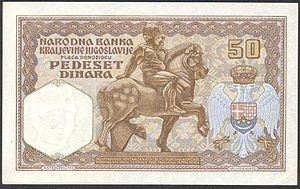
Marko Mrnjavčević était de jure le roi des Serbes de 1371 à 1395, tandis que de facto, il n'a régné que sur un territoire de la Macédoine occidentale centré autour de Prilep. Il est connu sous plusieurs noms, Prince Marko et Roi Marko, tous utilisés par la tradition orale des Slaves du sud, pour laquelle il est devenu un personnage important pendant l'occupation ottomane des Balkans.